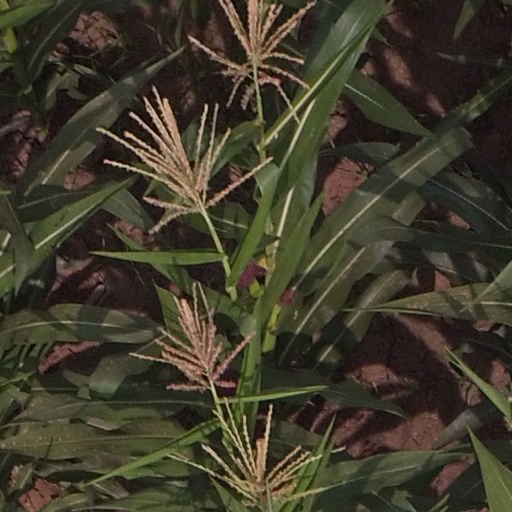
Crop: maize; corn